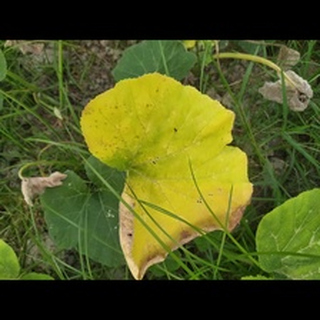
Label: pumpkin_downy_mildew